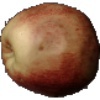
Label: Apple Red 3